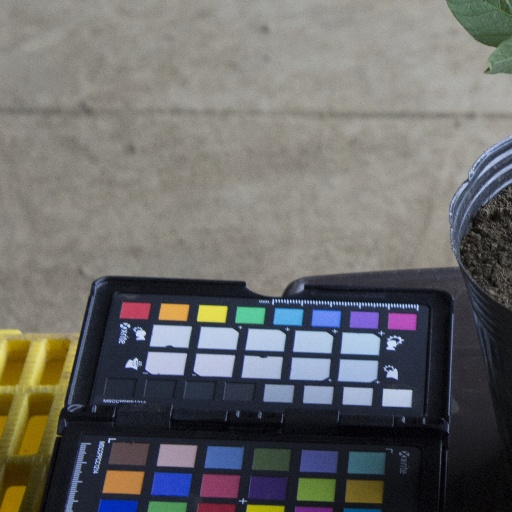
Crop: soybean